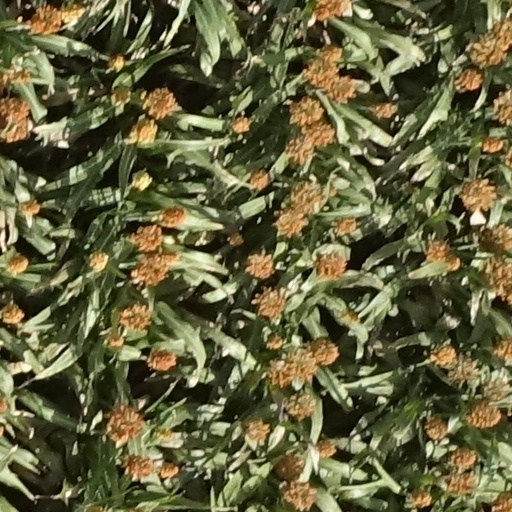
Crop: sorghum